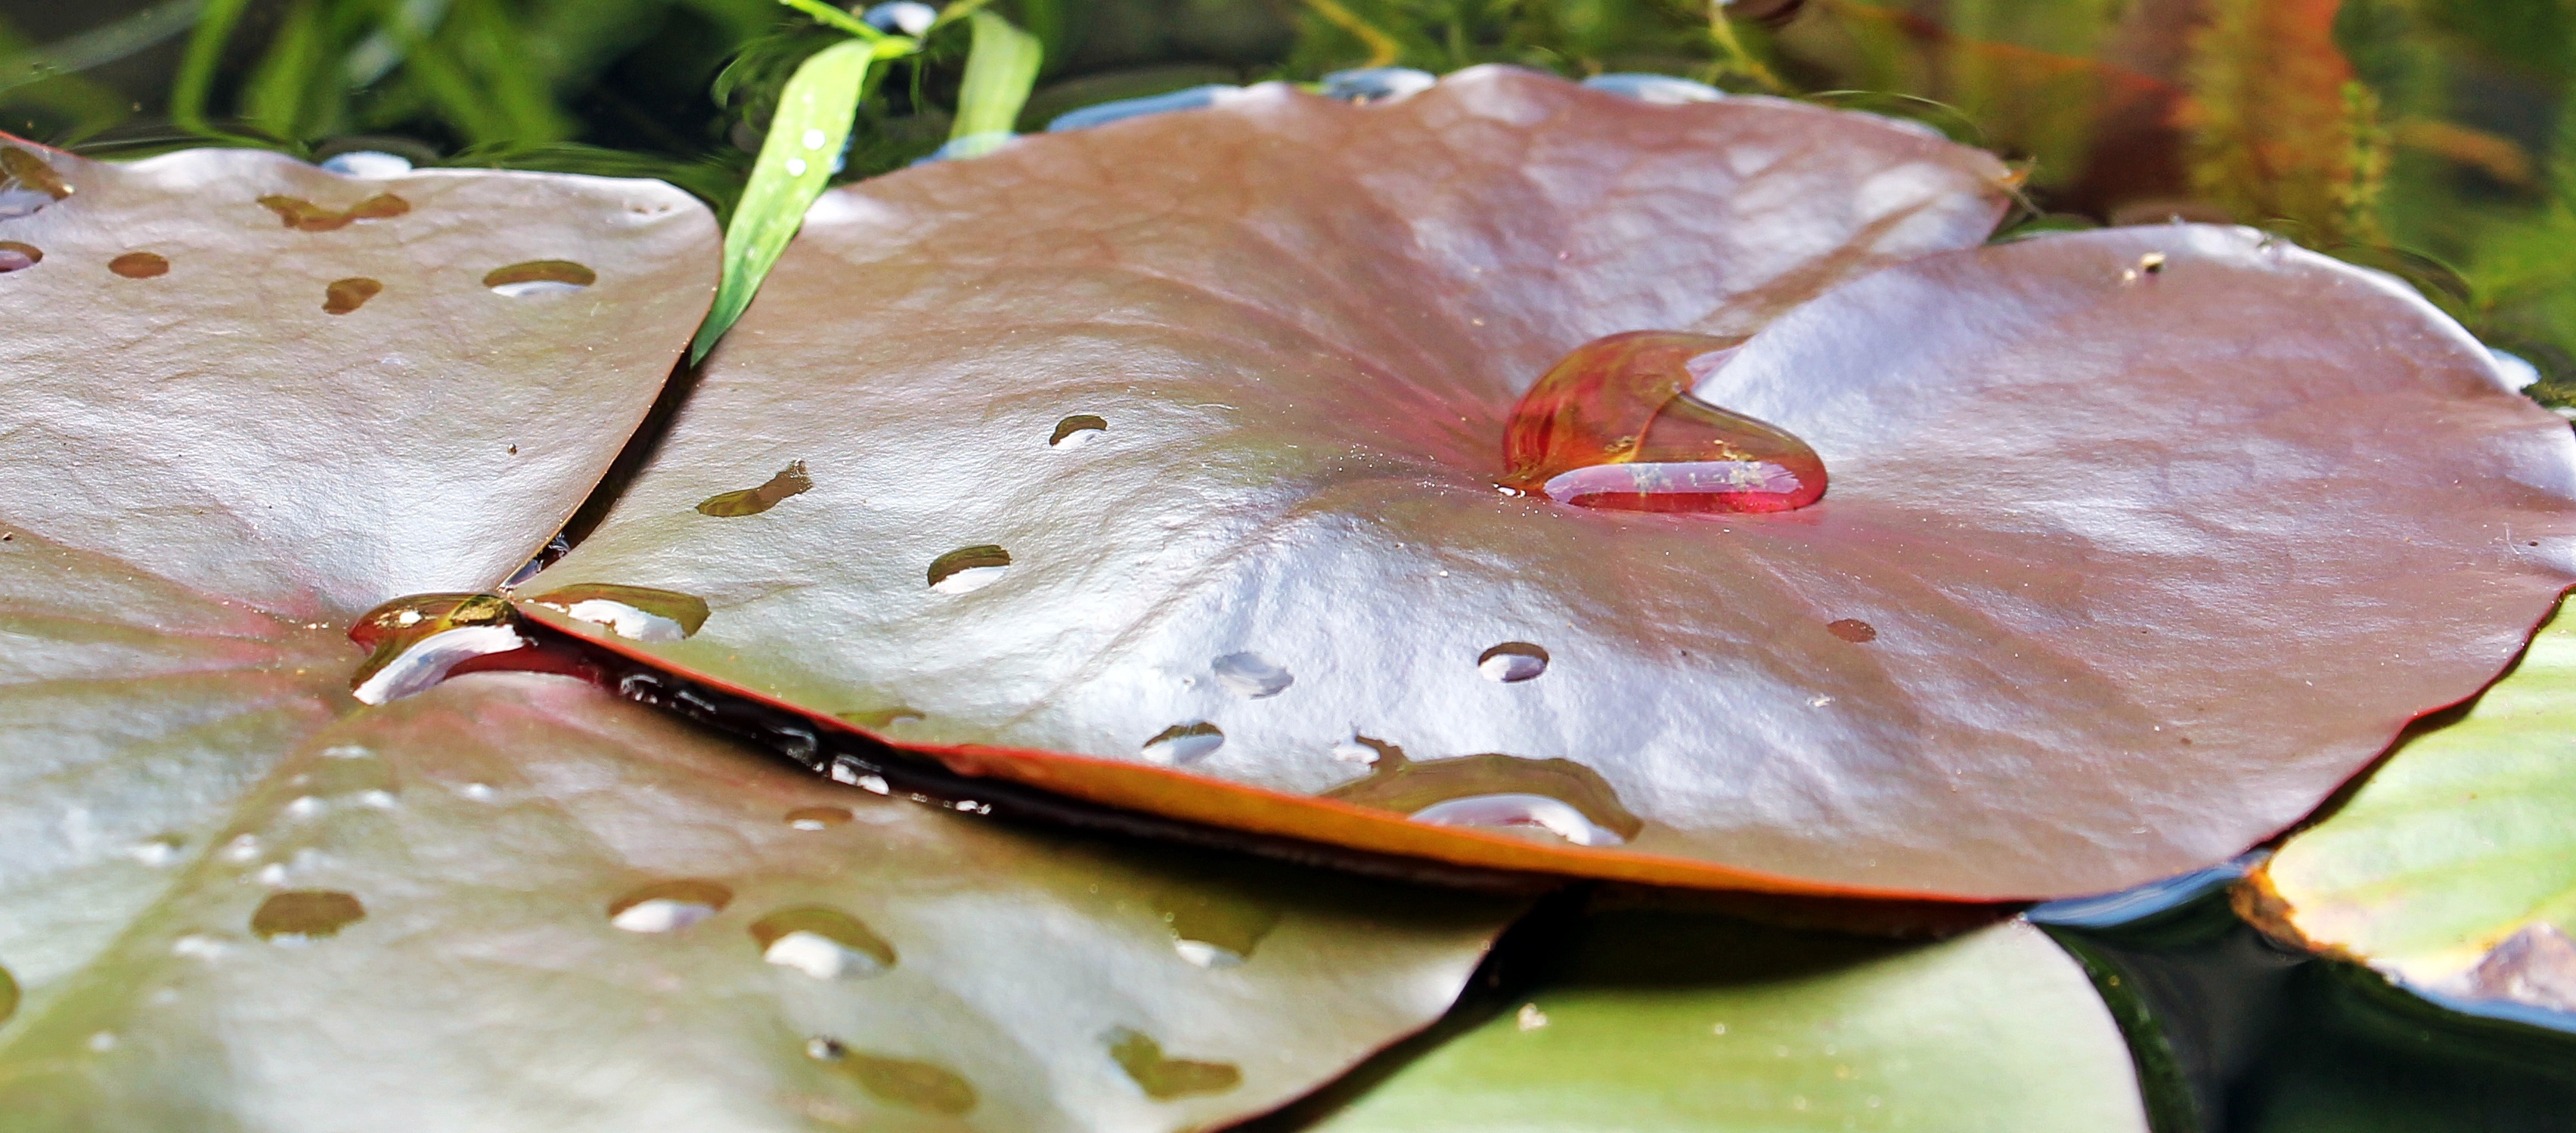
water, nature, plant, leaf, flower, petal, produce, autumn, botany, garden, aquatic plant, flora, season, lily pad, close up, water lilies, nuphar, macro photography, garden pond, nuphar pumila leaf